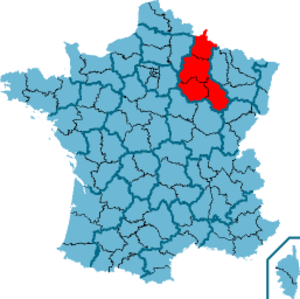
Les élections régionales ont eu lieu les 14 et 21 mars 2010.